Benjamin Hobhouse

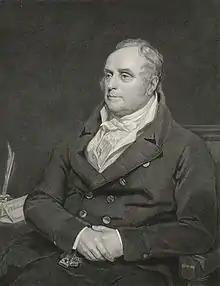
Sir Benjamin Hobhouse, 1825 engraving

The son of John Hobhouse, a slave trader and merchant at Bristol (and nephew to Isaac Hobhouse), he received his education at Bristol grammar school and Brasenose College, Oxford, where he graduated B.A. in 1778. In 1781 he proceeded M.A., and was called to the bar at the Middle Temple.